Question: What is the main focus of the picture?
Tambaya: Me hoton yafi mayar da hankali akai?
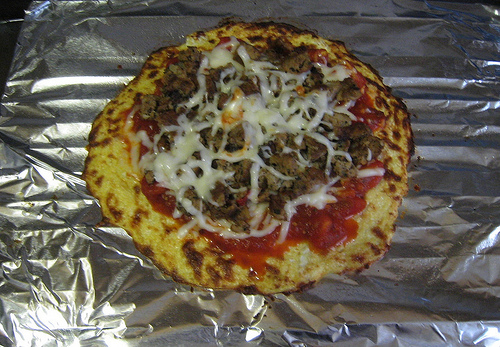
Answer: A pizza.
Amsa: Fizza.